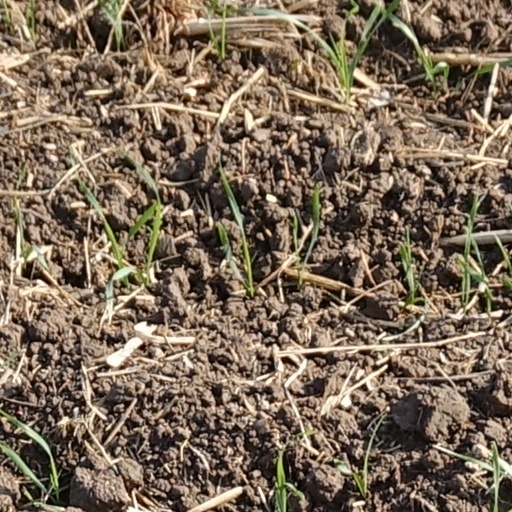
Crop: wheat